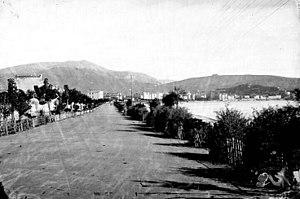
Vue Est, depuis le vallon de Magan, la fr:Promenade des Anglais en 1863, en arrière plan la colline du château.
Charles Nègre, né le 9 mai 1820 à Grasse où il est mort le 16 janvier 1880, est un artiste peintre, devenu photographe au début des années 1850.
La promenade des Anglais est une avenue longeant le bord de mer dans la baie des Anges, à Nice. Son histoire, liée aux débuts du tourisme international, et sa situation exceptionnelle, en bord de mer, longée par des hôtels prestigieux, en font l'une des plus célèbres avenues du monde.